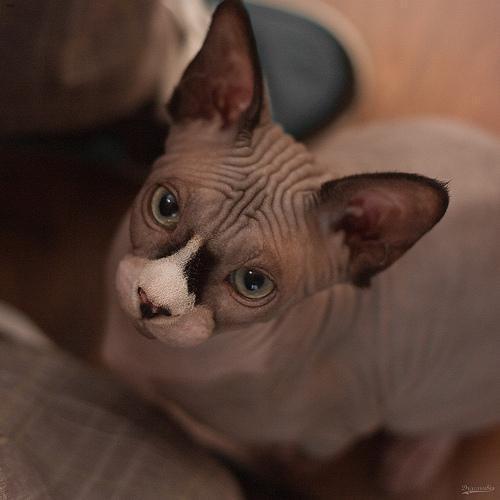
Sphynx